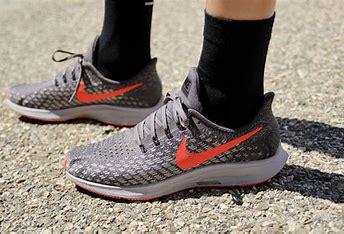
Brand: Nike
Model: Air Zoom Pegasus 35